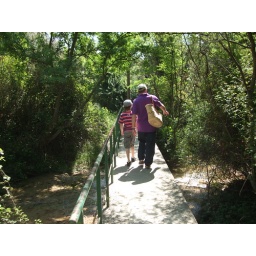
First we walk over the pedestrian only bridge which crosses the river between the two waterfalls